When Ghost Meets Zombie

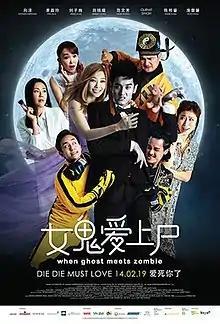
Film poster

When Ghost Meets Zombie is a 2019 Singaporean Mandarin-language romantic comedy film directed by Han Yew Kwang. The film tells the story of a male zombie who is forced by a female ghost to join a male pageant competition, in order to fulfil her own pageant dreams. It is released on 14 February 2019 in Singapore, and 18 April 2019 in Malaysia.